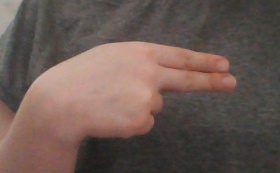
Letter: ain